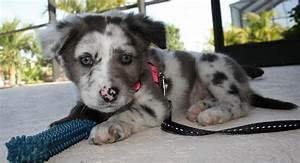
dog